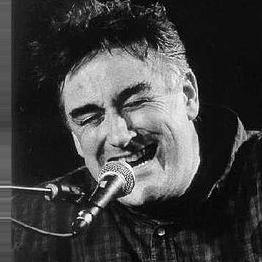
Age: 48